Guizhou clique

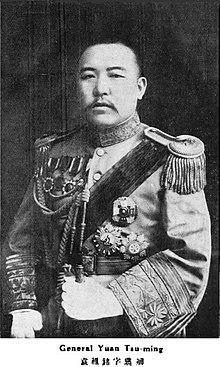
Yuan Zuming, former subordinate of Liu Xianshi and governor of Guizhou

In April 1920, Yuan Zuming, receiving financial support from Beijing, organized the Qianding Army in Wuchang and served as its commander-in-chief. In April 1922, Yuan expelled Lu Tao, who was supported by the Southern government, from Guiyang. Yuan, occupying Guiyang, claimed the position of commander-in-chief of the Guizhou Army. In August, he assumed the title of civilian governor of Guizhou. However, he gradually came into conflict with Tang Jiyao. In April 1923, Tang Jiyu, Tang Jiyao's brother, led the Yunnan Army to occupy Guiyang, assuming his position as Governor. Yuan was expelled from Guizhou and fled to Sichuan, where he fought with the Sichuan clique warlords. In March 1924, Yuan was appointed to the Sichuan-Guizhou Border Inspection Office by the government in Beijing and made the Chief of the 34th Division.